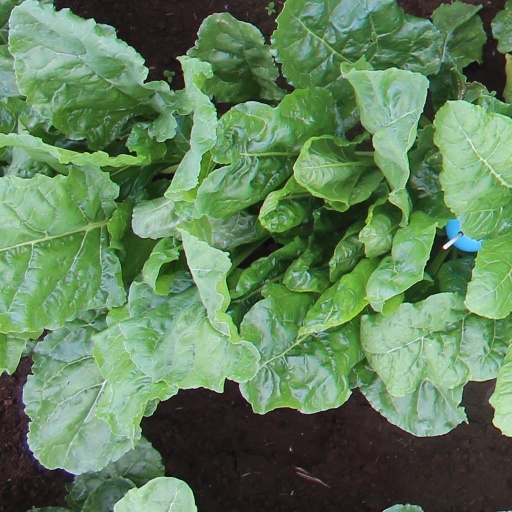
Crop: sugar beet